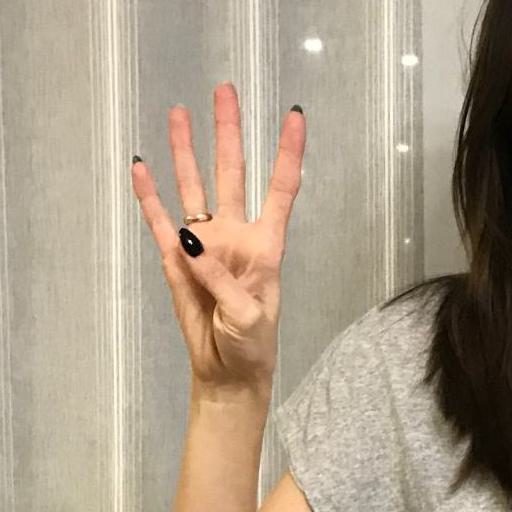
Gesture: four